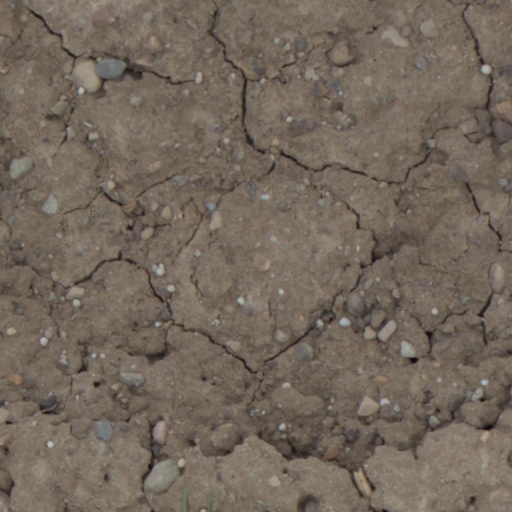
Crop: wheat